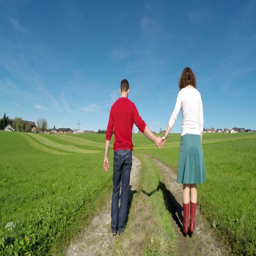
4k a romantic couple going for a walk in nature landscape